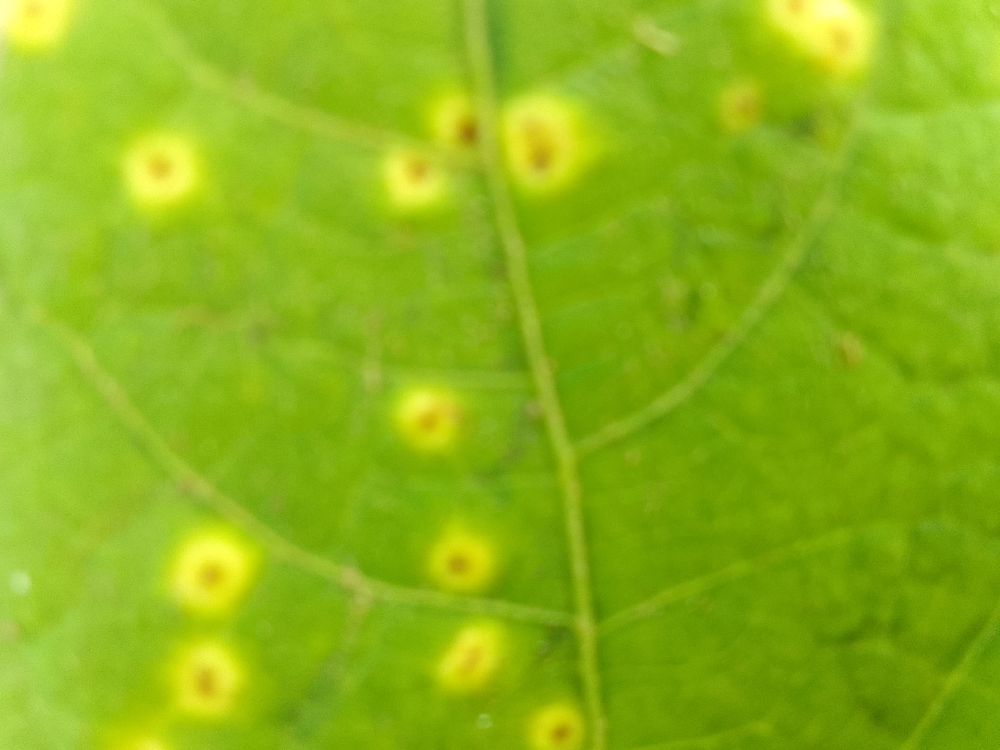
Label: rust